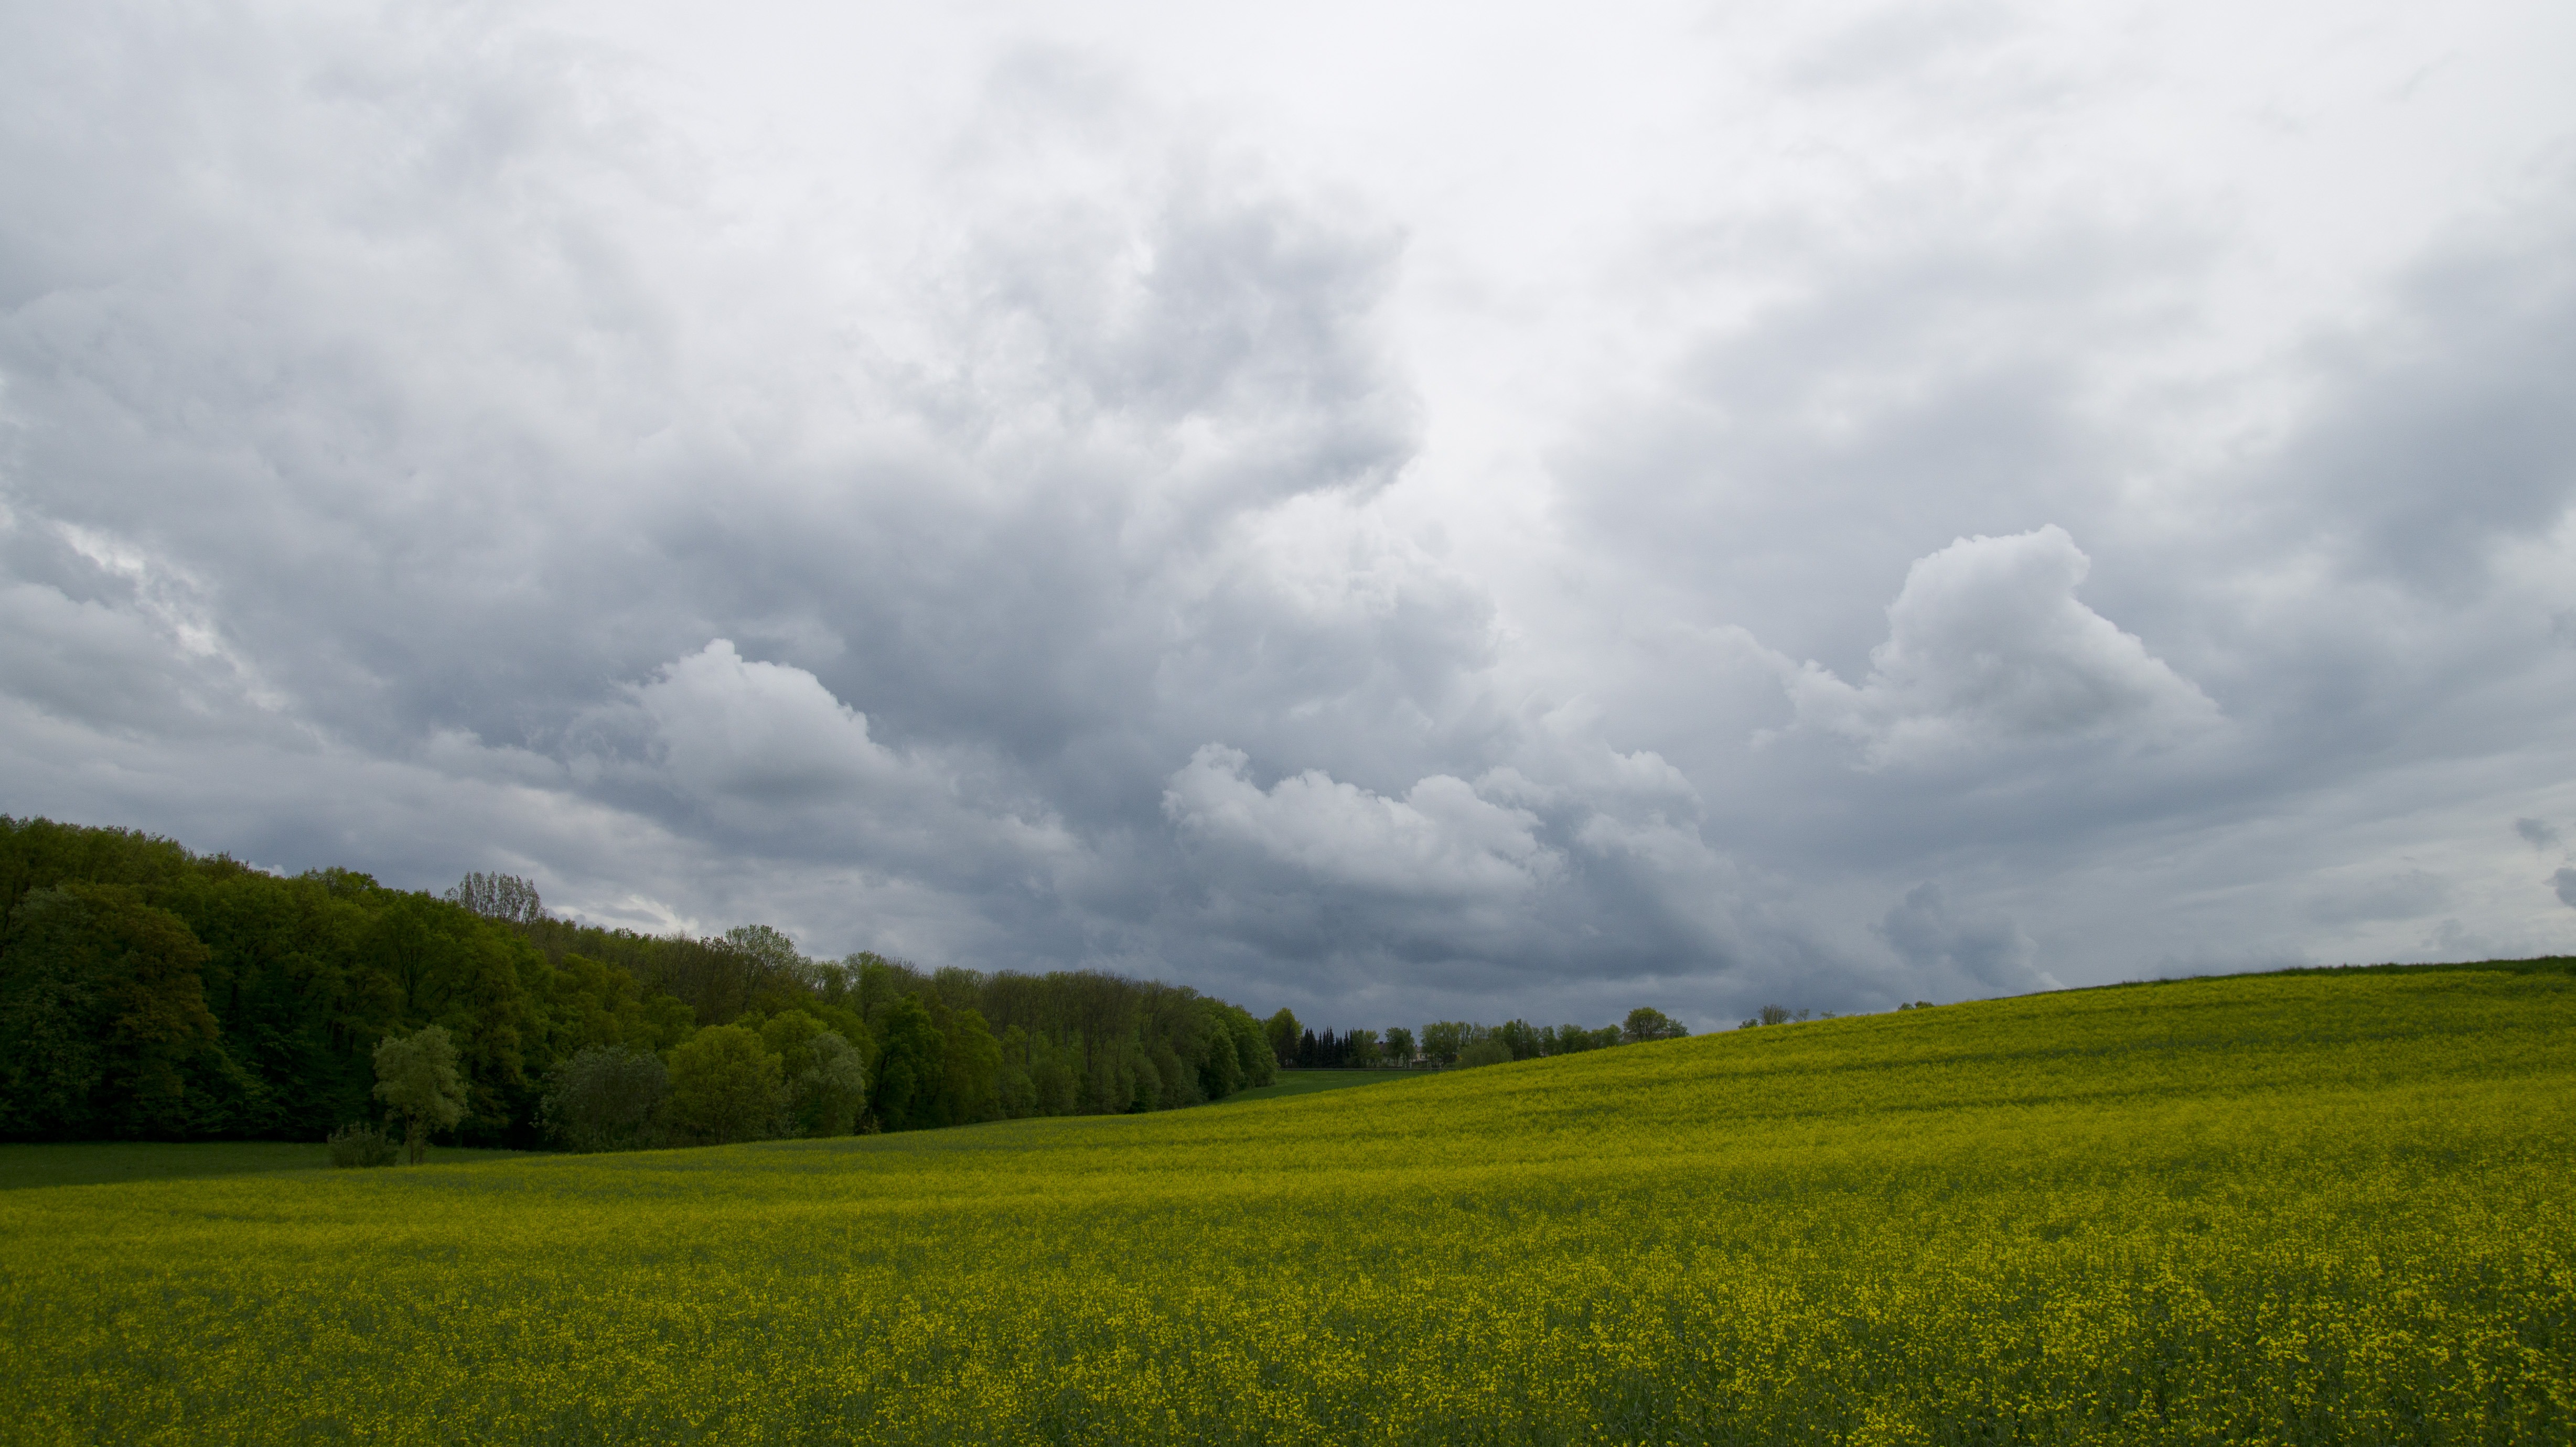
landscape, tree, nature, forest, grass, horizon, cloud, plant, sky, field, meadow, prairie, sunlight, morning, hill, flower, green, pasture, agriculture, plain, trees, cloud cover, clouds, fields, grassland, plateau, habitat, rural area, oilseed rape, meteorological phenomenon, natural environment, atmospheric phenomenon, grass family